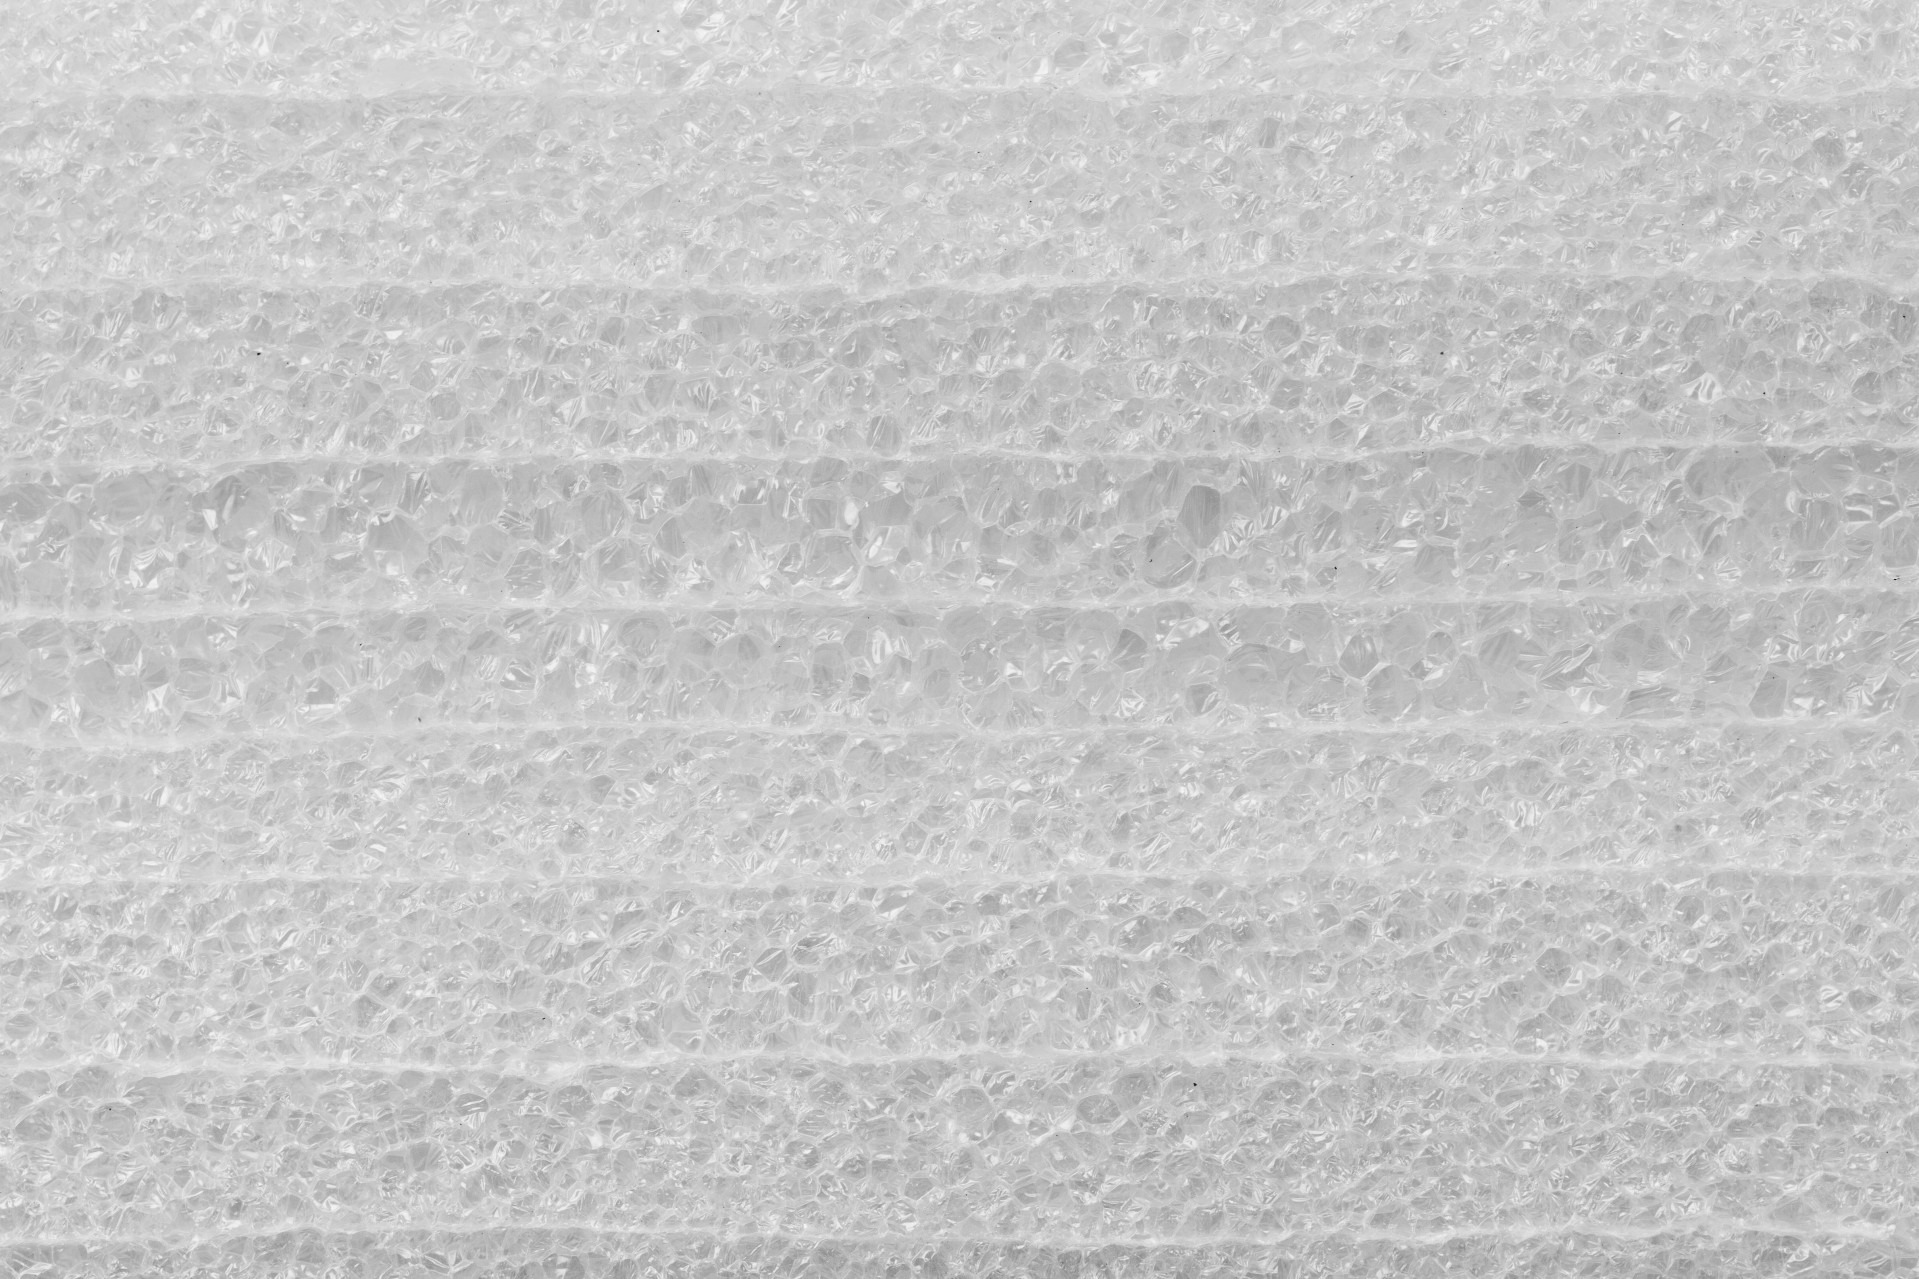
snow, abstract, white, texture, plastic, floor, wall, asphalt, foam, pattern, line, tile, material, bubble, surface, package, textured, close up, grey, background, wallpaper, packaging, shipping, backdrop, packing, plaster, flooring, road surface, synthetic